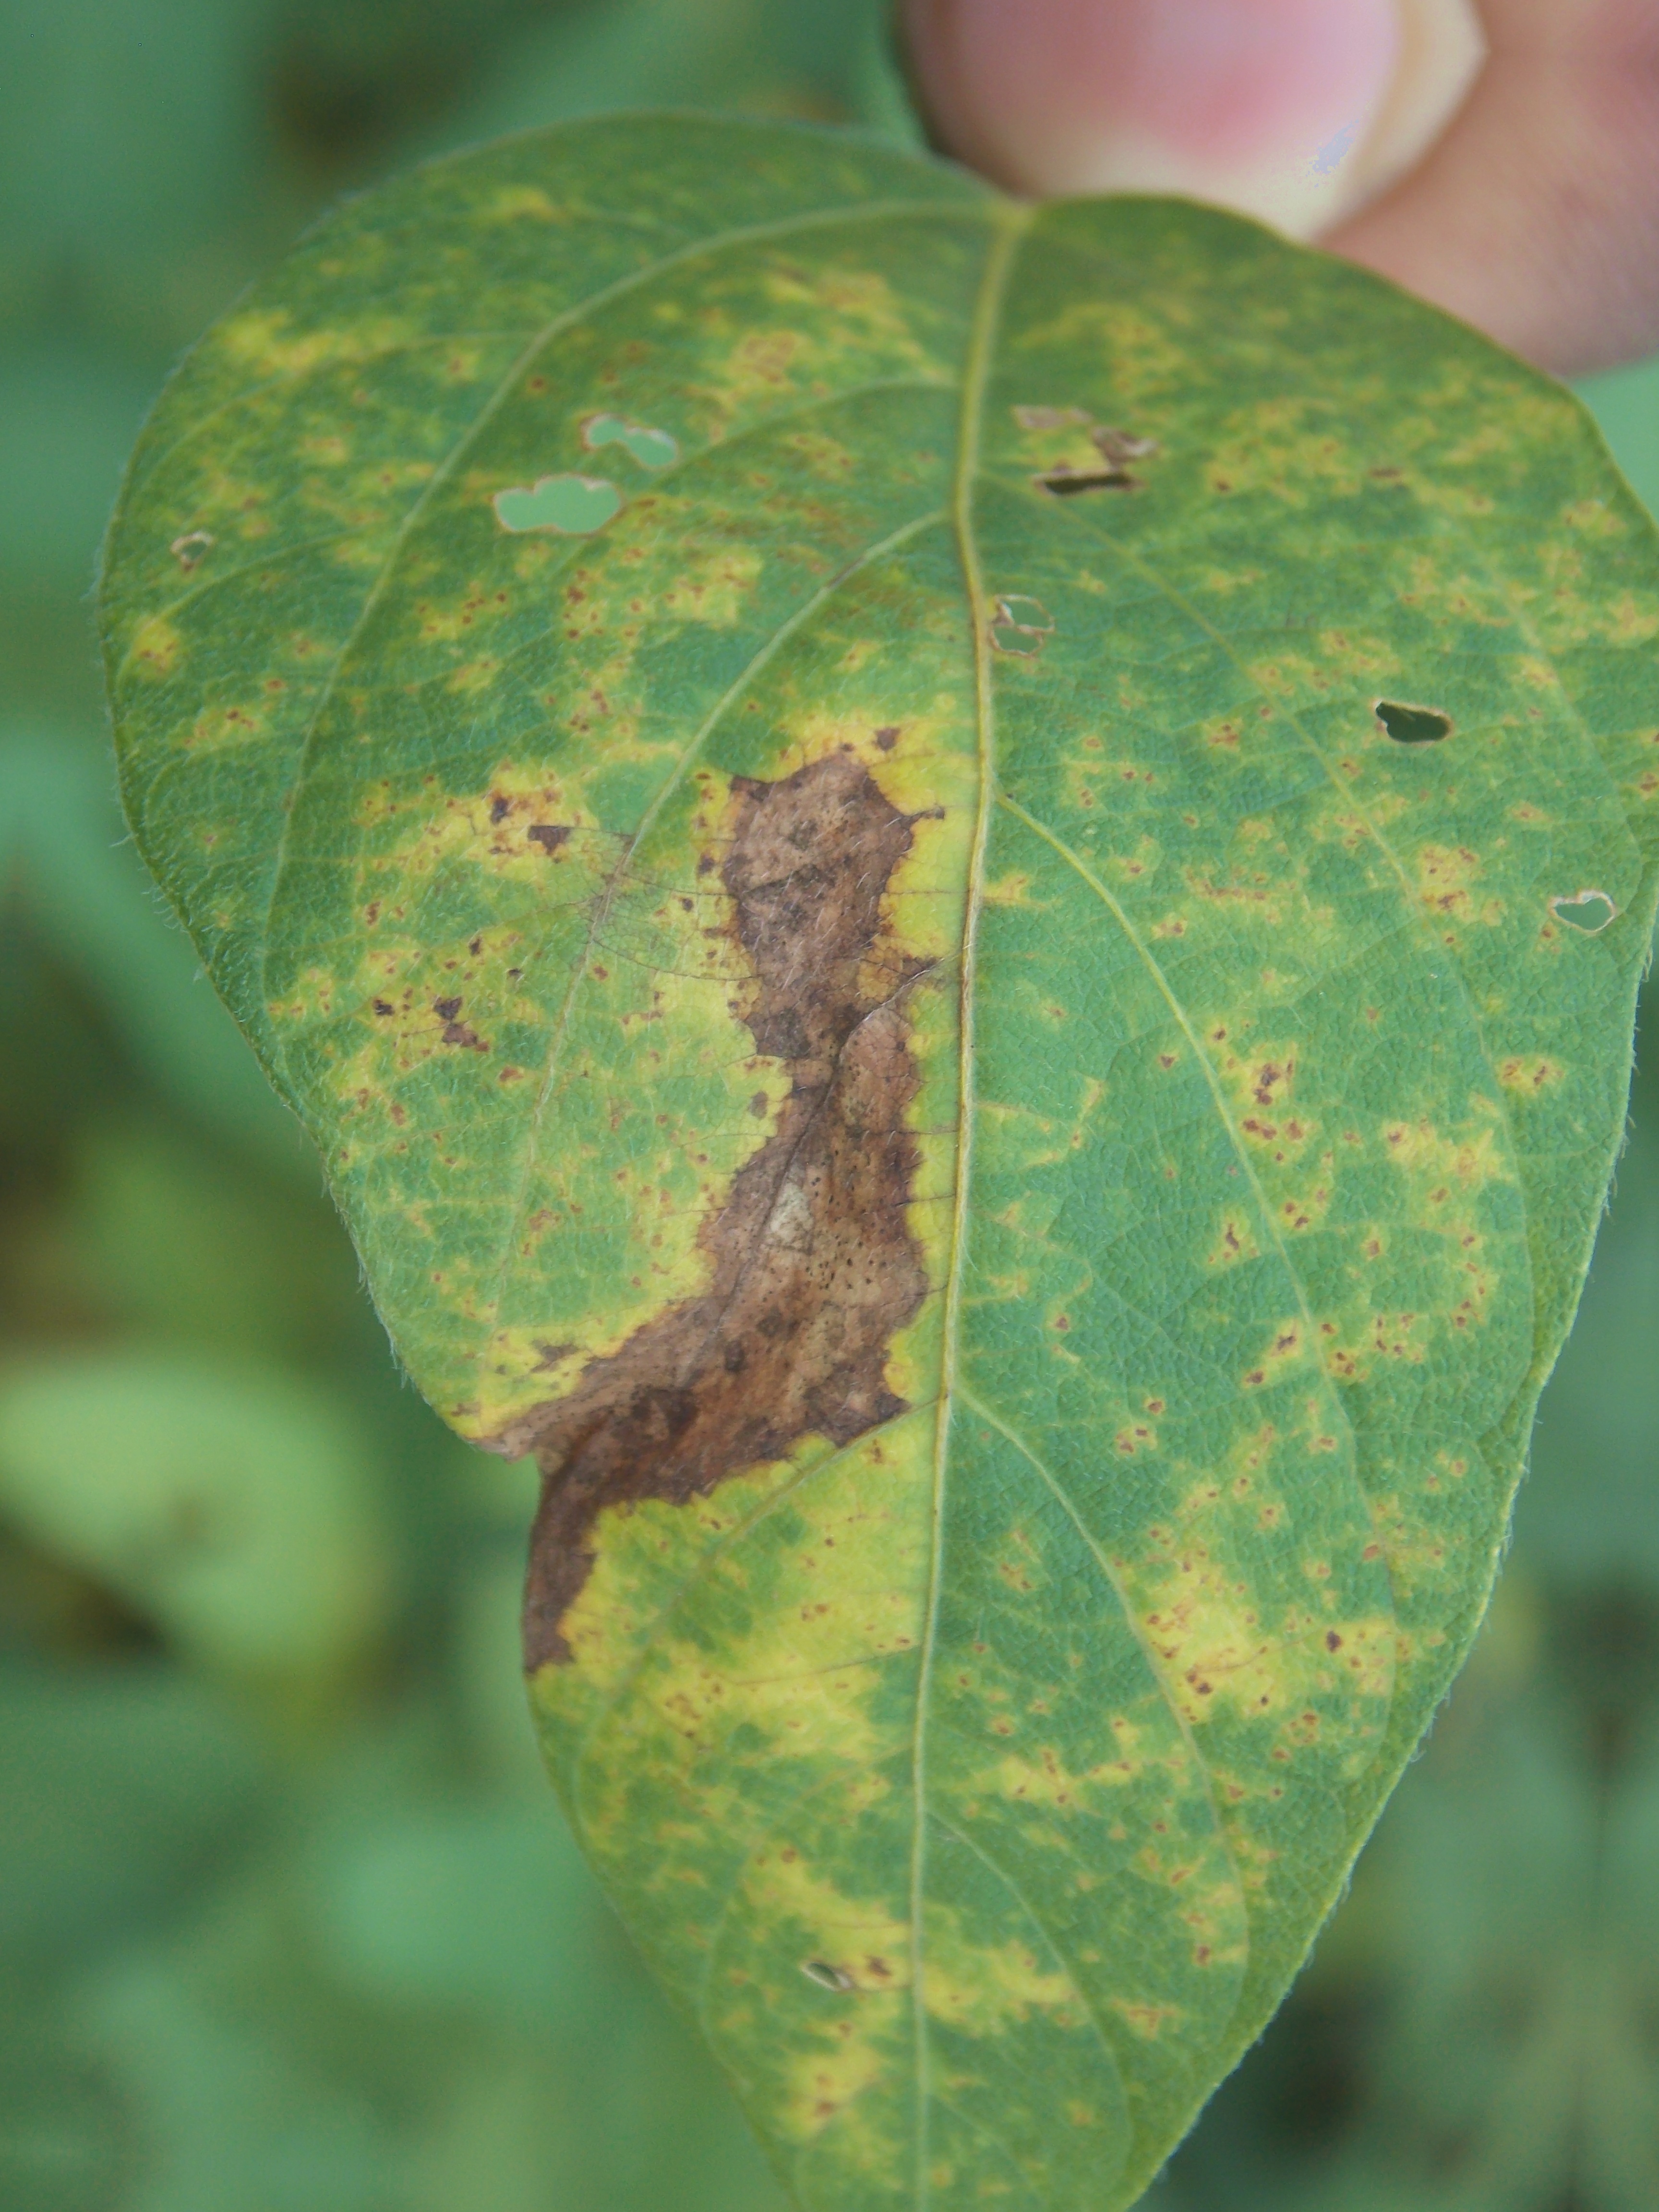
Label: Disease